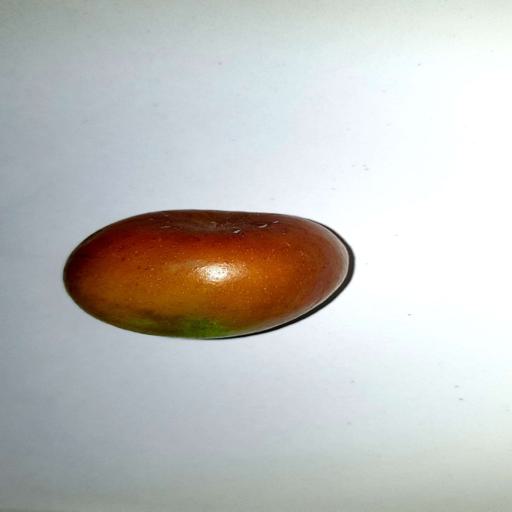
Label: healthy